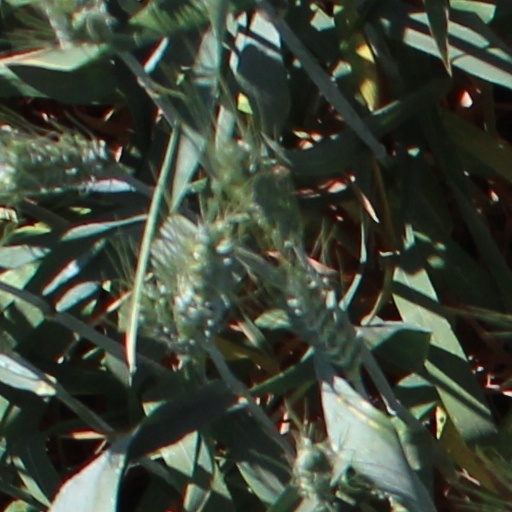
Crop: wheat